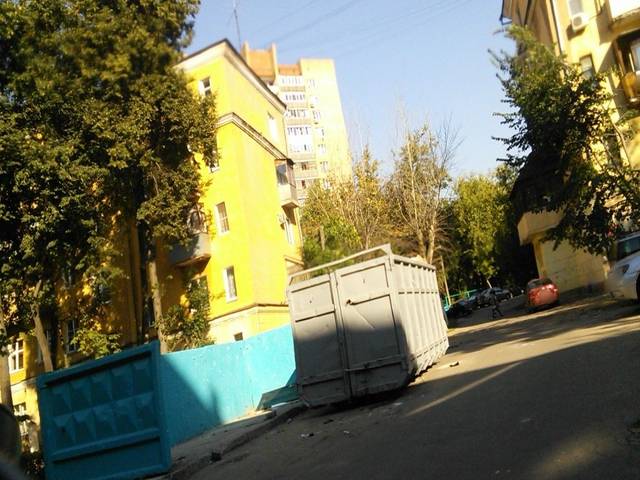
Region: Russia
Coordinates: 55.436, 37.564